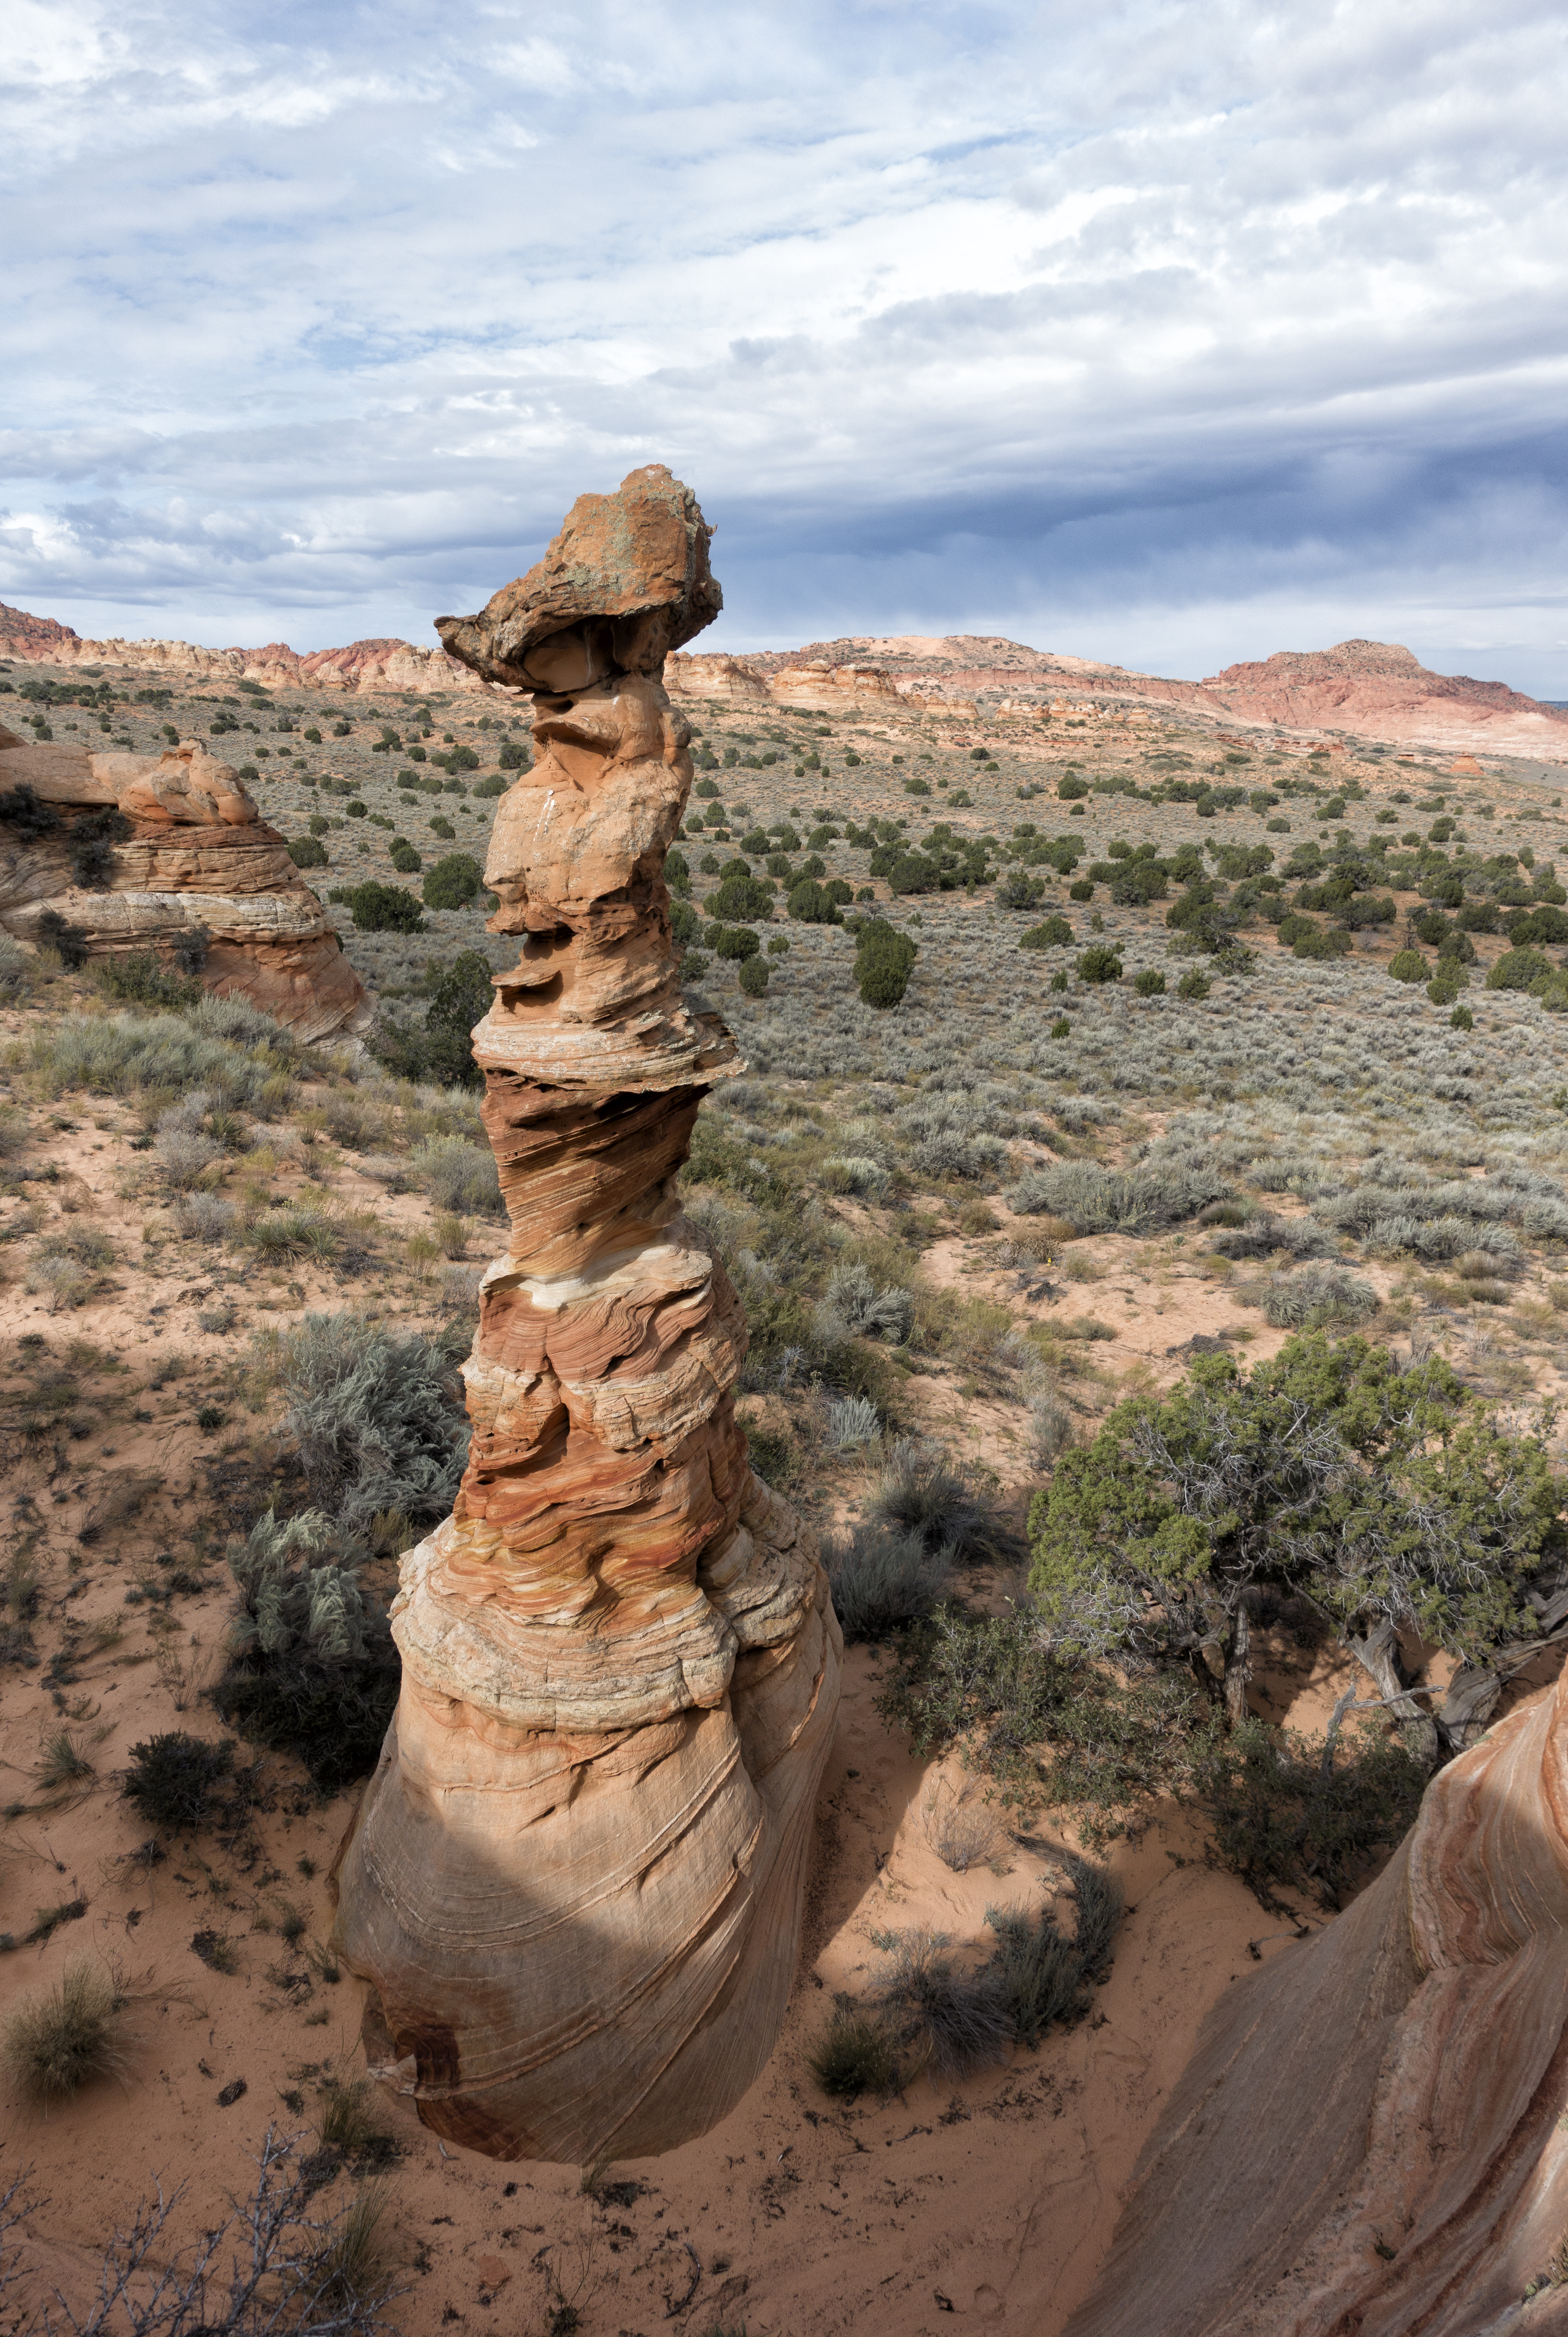
landscape, rock, wilderness, desert, valley, formation, arch, canyon, terrain, material, geology, badlands, wadi, sonycybershotrx100iii, chessqueen, landform, ancient history, natural environment